Ella Seaver Owen

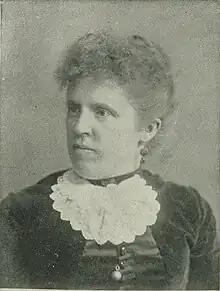
Ella Seaver Owen, "A woman of the century"

Ella Seaver Owen (February 26, 1852 – November 11, 1910) was an American artist and teacher. For many years, she taught oil, watercolor, and china painting, and was one of the pioneers, outside of New York City, in china firing. Owen was one of the first women admitted to the University of Vermont, and was one of the founders of the Alpha Rho out of which grew Lambda of Kappa Alpha Theta.